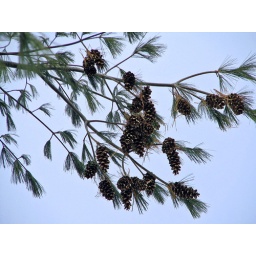
Winter - pine cones in the sky